Newton and Boston Street Railway

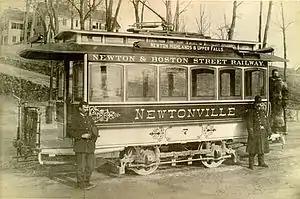
Newton and Boston Street Railway trolley car

The Newton and Boston Street Railway was a streetcar company in the Boston, Massachusetts area, eventually bought by the Middlesex and Boston Street Railway. Its line is now the 59 Needham Junction – Watertown Square via Newtonville bus.